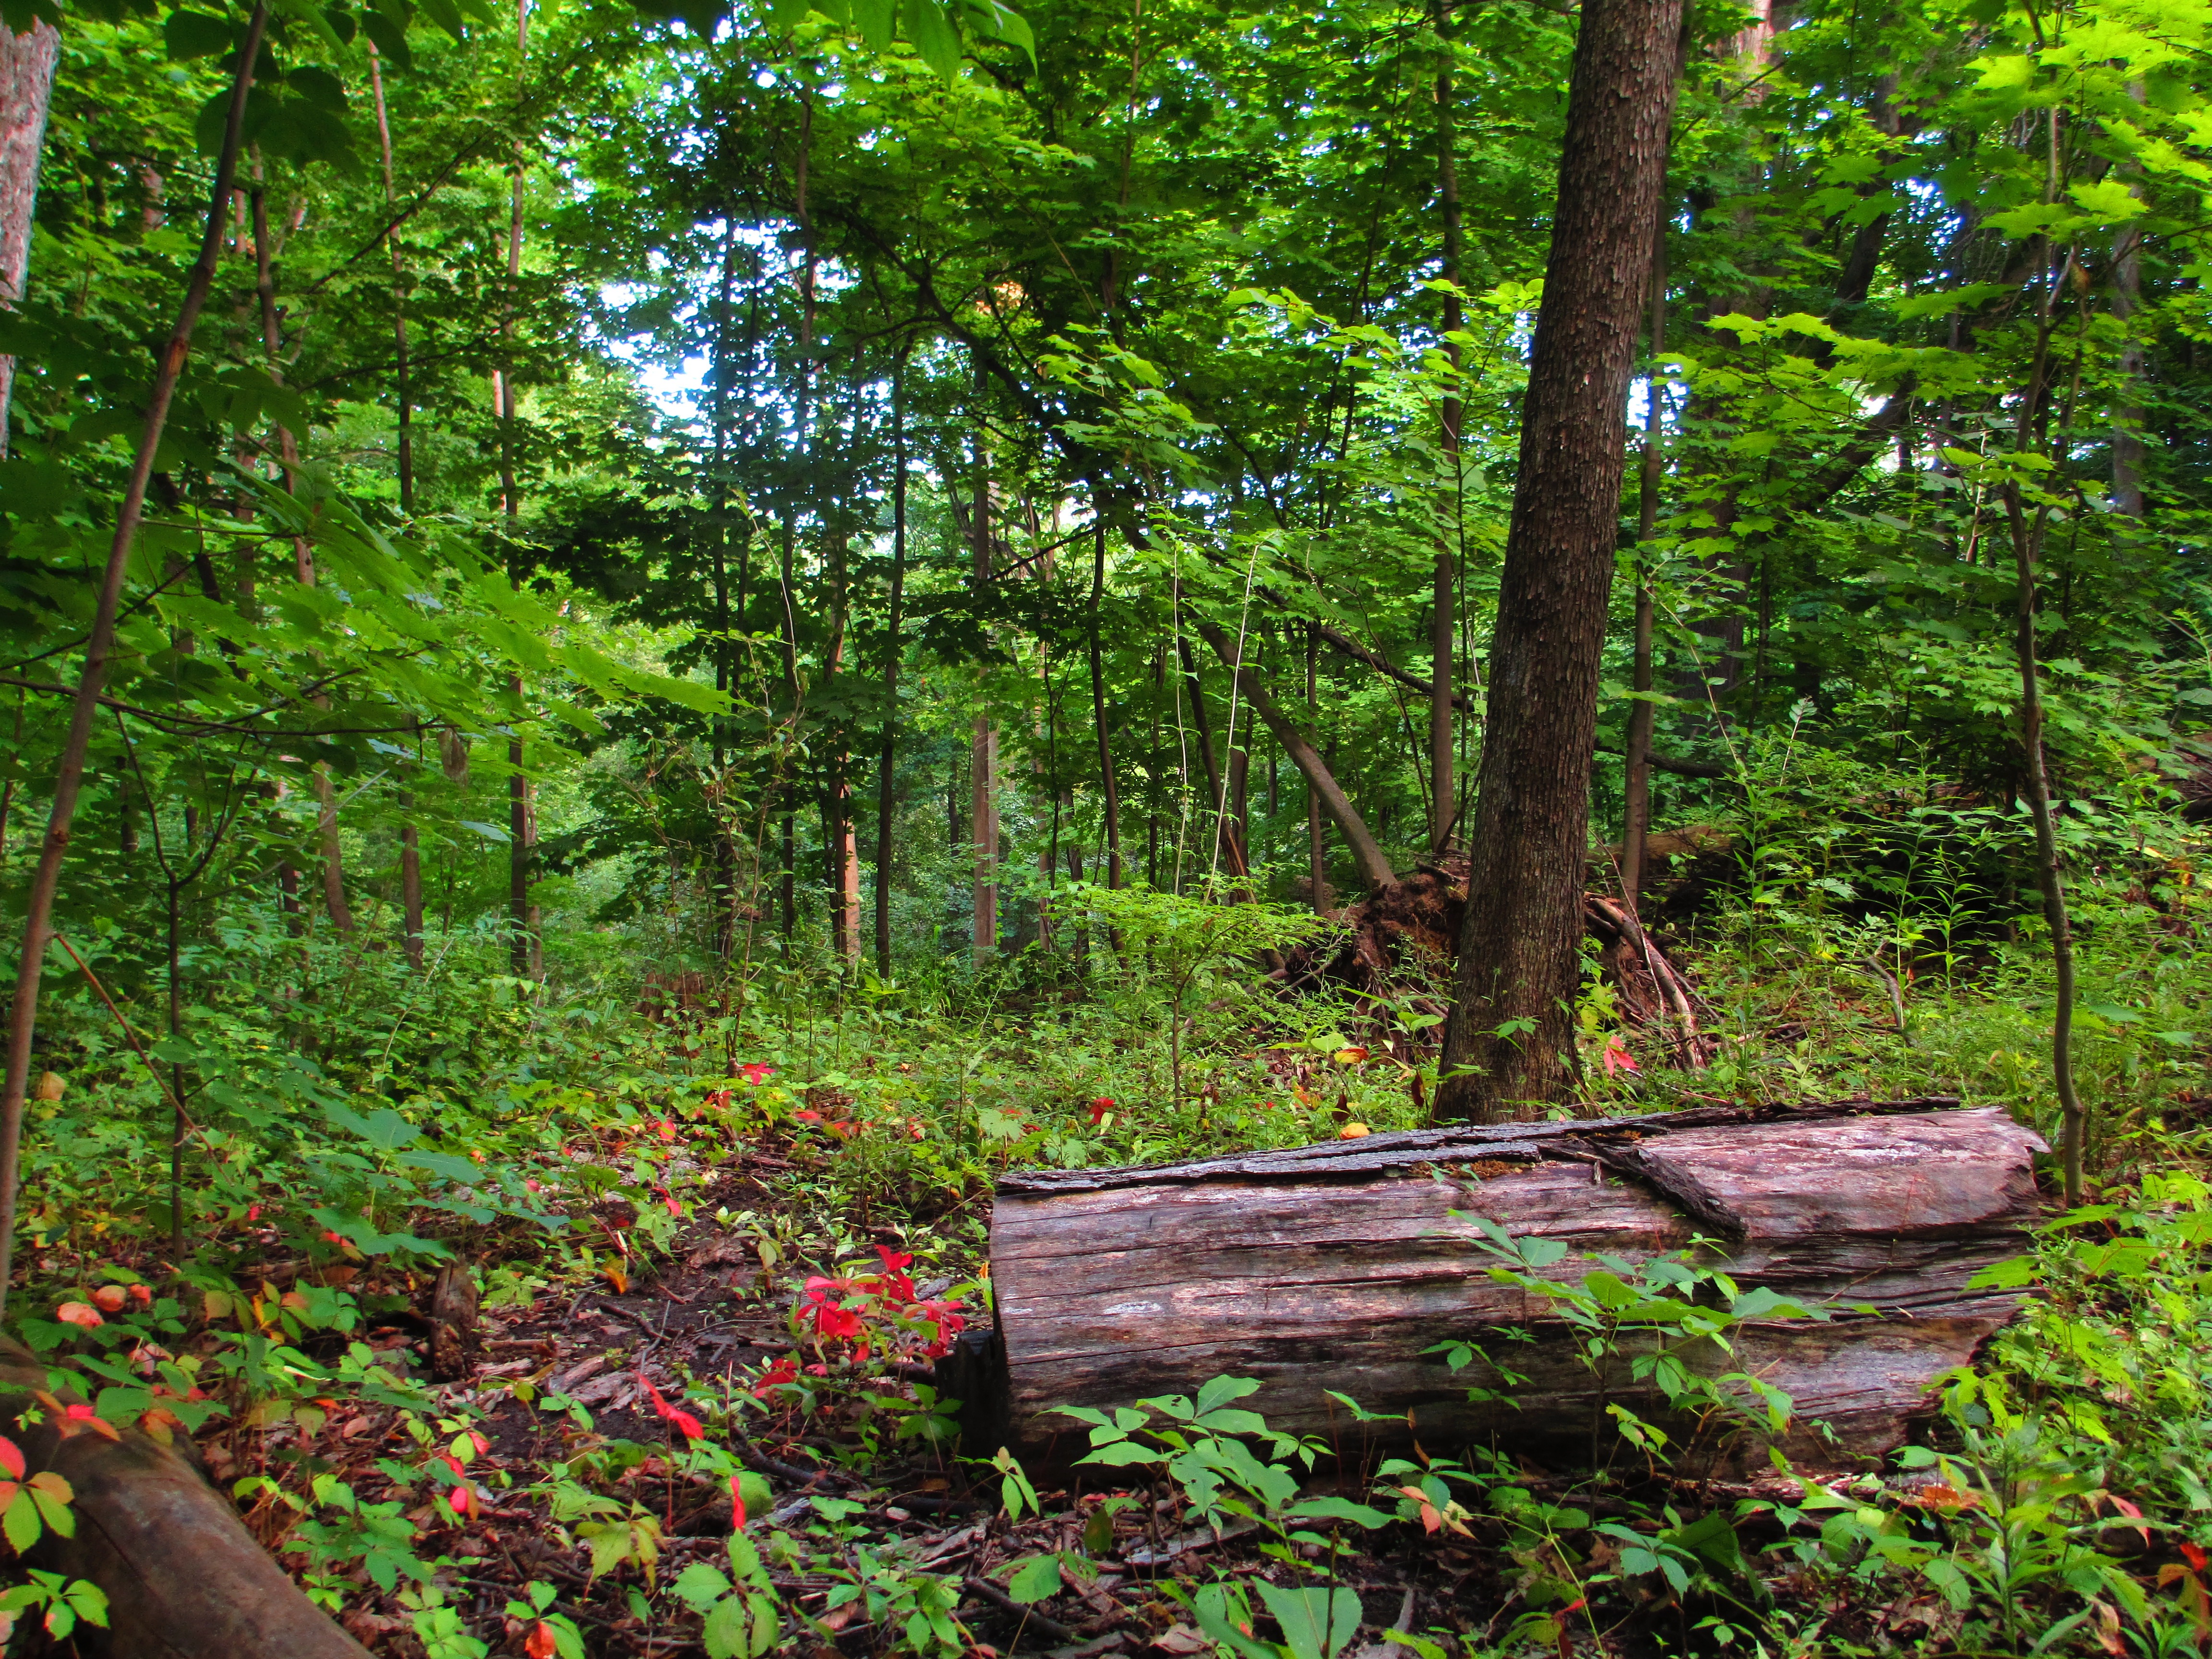
tree, nature, forest, outdoor, wilderness, trail, sunlight, leaf, flower, summer, stream, log, green, jungle, autumn, park, botany, garden, vegetation, rainforest, deciduous, wetland, day, woodland, habitat, vibrant, ecosystem, biome, old growth forest, natural environment, temperate broadleaf and mixed forest